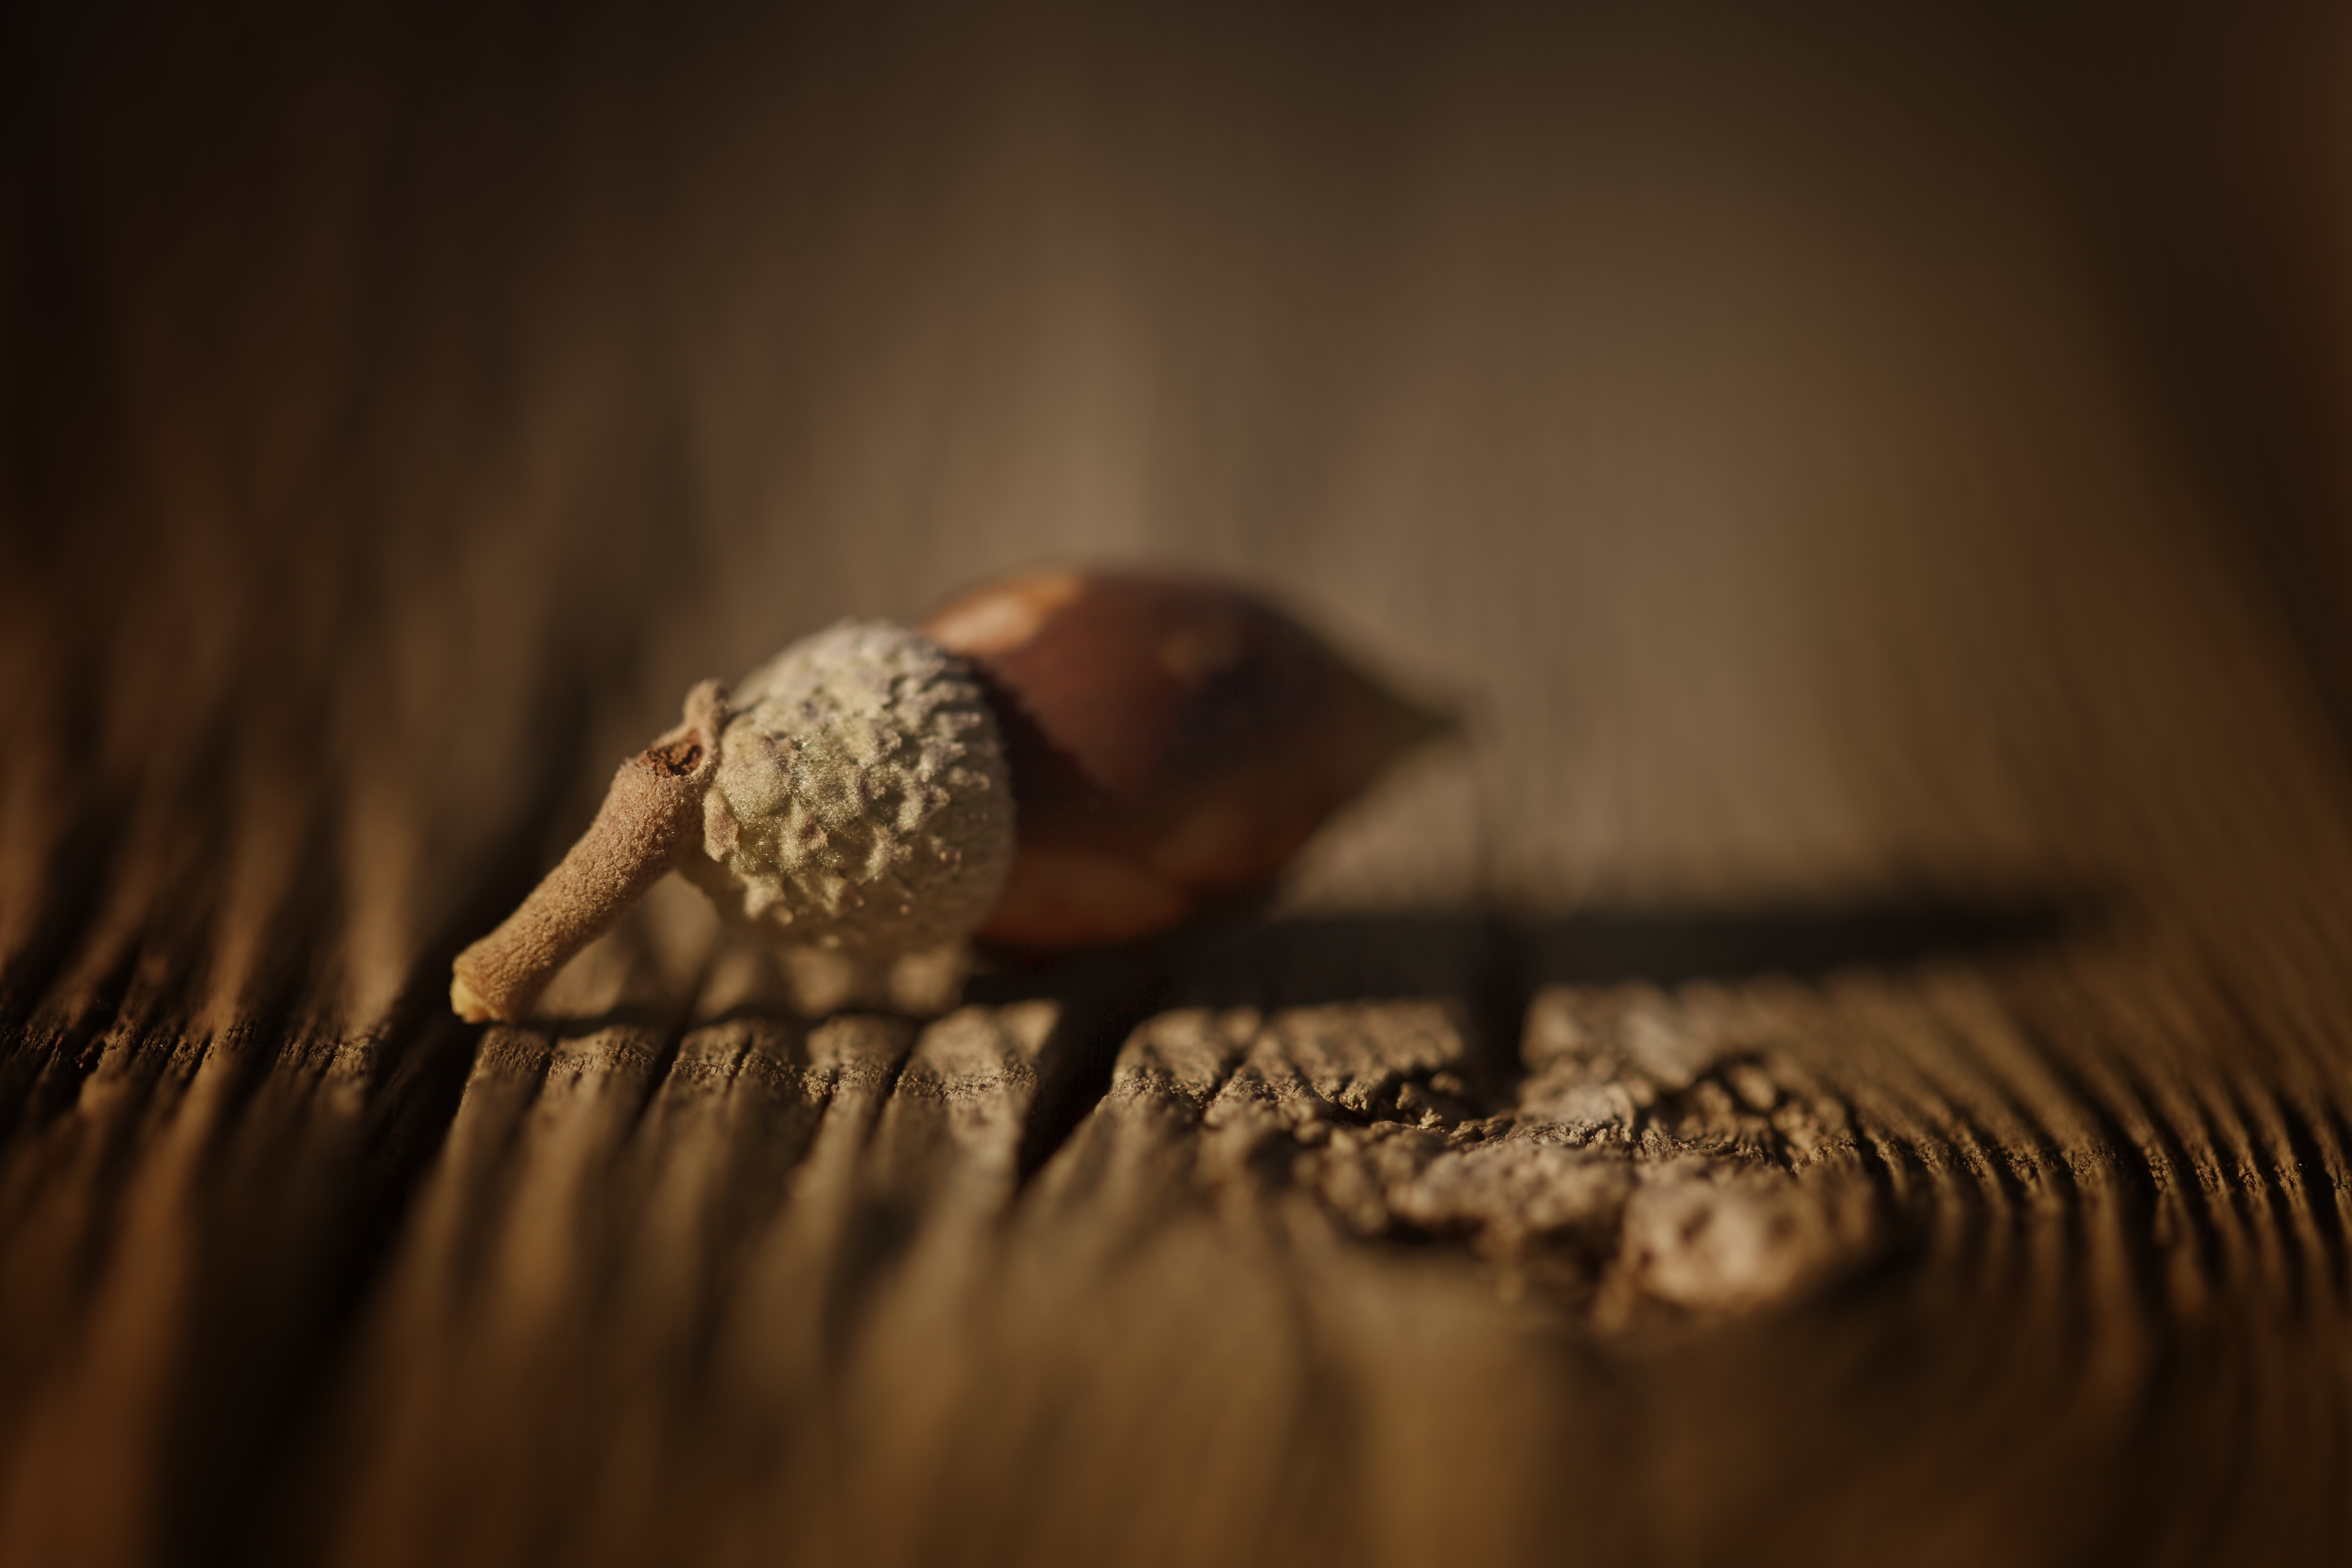
photography, darkness, seashell, close up, macro photography, organism, still life photography, stock photography, computer wallpaper